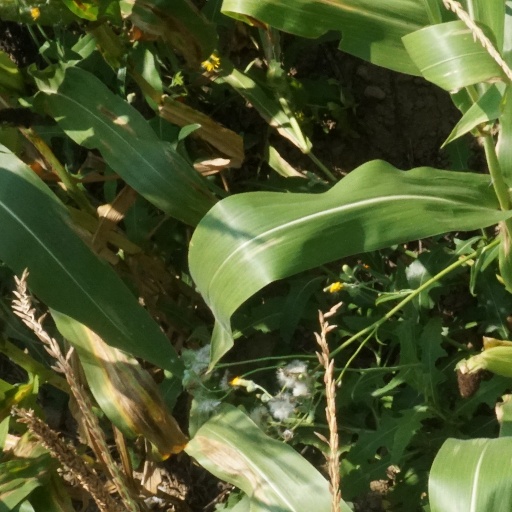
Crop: maize; corn